Peck's Bad Boy with the Circus

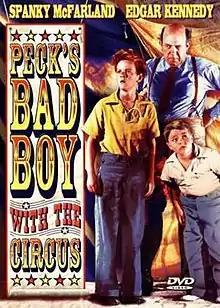

Peck's Bad Boy with the Circus is a 1938 American comedy film directed by Edward F. Cline, based on the book of the same name by George W. Peck, one of his stories of Peck's Bad Boy.